Odaenathus

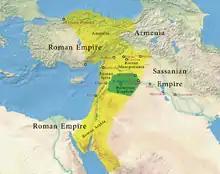
Roman regions under the authority of Odaenathus (yellow) and the Palmyrene kingdom (green)

Faced with Shapur I's third campaign, the Roman emperor Valerian marched against the Persian monarch but was defeated near Edessa in late spring 260 and taken prisoner. The Persian emperor then ravaged Cappadocia and Cilicia, and claimed to have captured Antioch on the Orontes. Taking advantage of the situation, Fulvius Macrianus, the commander of the imperial treasury, declared his sons Quietus and Macrianus Minor as joint emperors in August 260, in opposition to Valerian's son Gallienus. Fulvius Macrianus took Antioch on the Orontes as his center and organized the resistance against Shapur I; he dispatched Balista, his praetorian prefect, to Anatolia. Shapur I was defeated in the region of Sebaste at Pompeiopolis, prompting the Persians to evacuate Cilicia while Balista returned to Antioch on the Orontes. Balista's victory was only partial: Shapur I withdrew east of Cilicia, which Persian units continued to occupy. A Persian force took advantage of Balista's return to Syria and headed further west into Anatolia. According to the "Augustan History", Odaenathus was declared king of Palmyra as soon as the news of the Roman defeat at Edessa reached the city. It is not known if Odaenathus contacted Fulvius Macrianus and there is no evidence that he took orders from him.